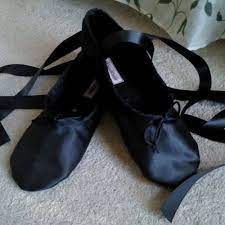
Label: Ballet Flat